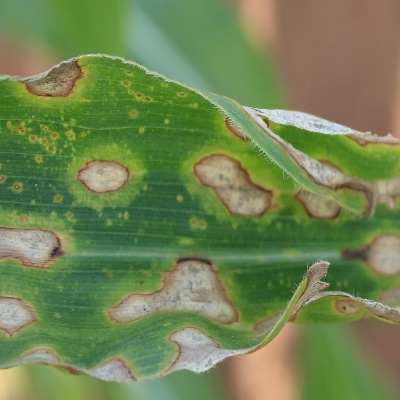
Crop: Maize
Condition: leaf blight